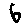
Label: 6